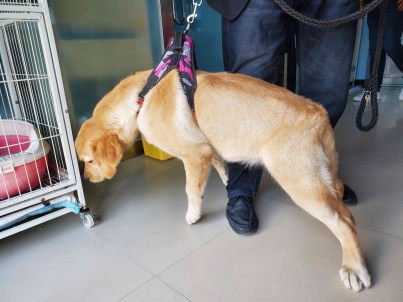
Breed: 3580-n000122-Labrador_retriever